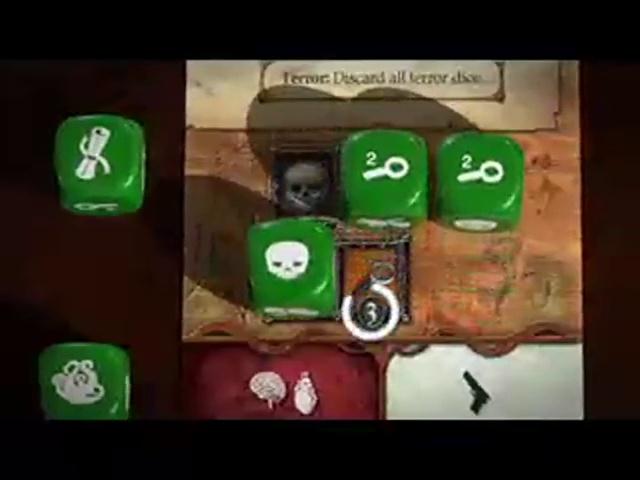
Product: Fantasy Flight Games Elder Sign
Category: Toys & Games | Games & Accessories | Board Games
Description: Cooperative game for 1-8 players.
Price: $27.96
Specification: ProductDimensions:9.8x2x9.8inches|ItemWeight:1.85pounds|ShippingWeight:1.85pounds(Viewshippingratesandpolicies)|DomesticShipping:ItemcanbeshippedwithinU.S.|InternationalShipping:ThisitemcanbeshippedtoselectcountriesoutsideoftheU.S.LearnMore|ASIN:1616611359|Itemmodelnumber:SL05|Manufacturerrecommendedage:13-15years